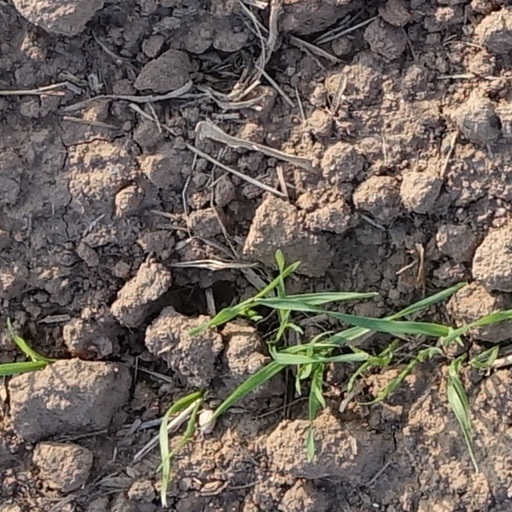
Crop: wheat